Museum Hours

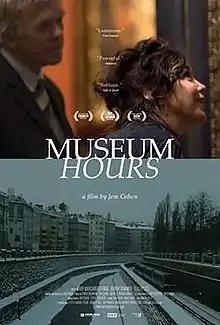
Theatrical release poster

Museum Hours is a 2012 Austrian-American drama film written and directed by Jem Cohen. The film is set in and around Vienna's Kunsthistorisches Museum.